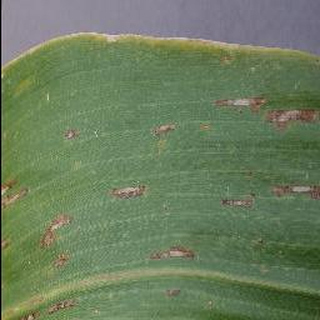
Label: corn_cercospora_leaf_spot